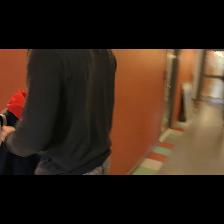
Label: Human